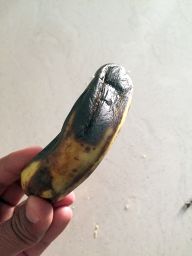
Fruit: Banana
Quality: Bad